Narciso Clavería y Zaldúa

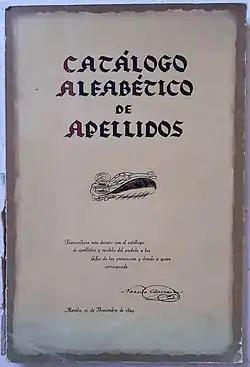
The "Catalogo alfabetico de appellidos" (1849)

Clavería is widely recognized as a reformist and modernizing administrator. He traveled through many provinces trying to learn the needs of Filipinos. He encouraged agriculture, improved the streets and suburbs of Manila, and succeeded in helping the country. He was given the title Count of Manila. The towns of Claveria in Misamis Oriental province, Claveria in Masbate province, and Claveria in Cagayan province were named in his honor.